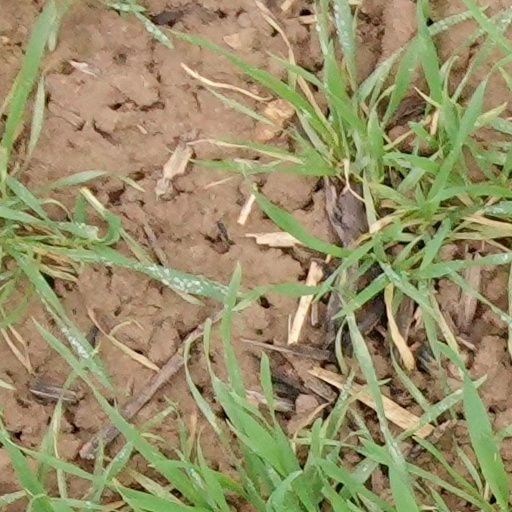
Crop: wheat